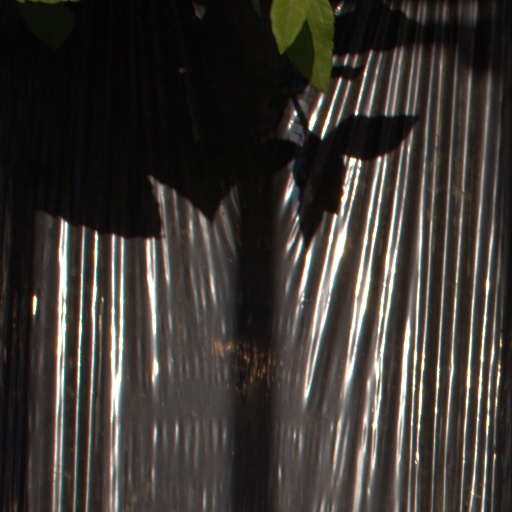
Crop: Jerusalem artichoke